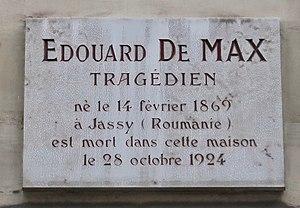
Plaque en hommage à Édouard de Max, 66 rue de Caumartin (Paris, 9e).
La rue de Caumartin est une voie située dans le quartier de la Chaussée-d'Antin du 9ᵉ arrondissement de Paris. Elle est parfois désignée sous le nom fautif rue Caumartin.
Eduard Alexandru Max, dit Édouard de Max, né le 14 février 1869 à Iași, et mort le 28 octobre 1924 à Paris, est un acteur de théâtre et de cinéma français d'origine roumaine.